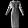
Label: Dress